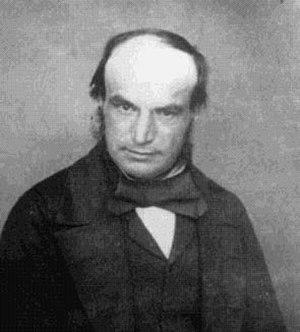
À l'université de Cambridge, un wrangler est un étudiant qui a obtenu les meilleurs résultats scolaires en troisième année de mathématiques.
Neptune est la huitième et dernière planète du Système solaire par distance croissante au Soleil.
La découverte de Neptune est la première découverte d'un objet céleste réalisée grâce au calcul mathématique avant de l'être par l'observation. Longtemps objet de débats quant à sa paternité, elle est aujourd'hui attribuée sans conteste à l'astronome français Urbain Le Verrier, qui a prédit mathématiquement l'existence et la position de la planète. Les résultats de Le Verrier, publiés fin août 1846 après deux ans de calculs à partir de la trajectoire et des caractéristiques d'Uranus, conduisent l'astronome allemand Johann Gottfried Galle, assisté par son compatriote Heinrich Louis d'Arrest, à observer dans la nuit du 23 au 24 septembre 1846 à l'Observatoire de Berlin la planète à moins d'un degré de la position théorique déterminée par Le Verrier.